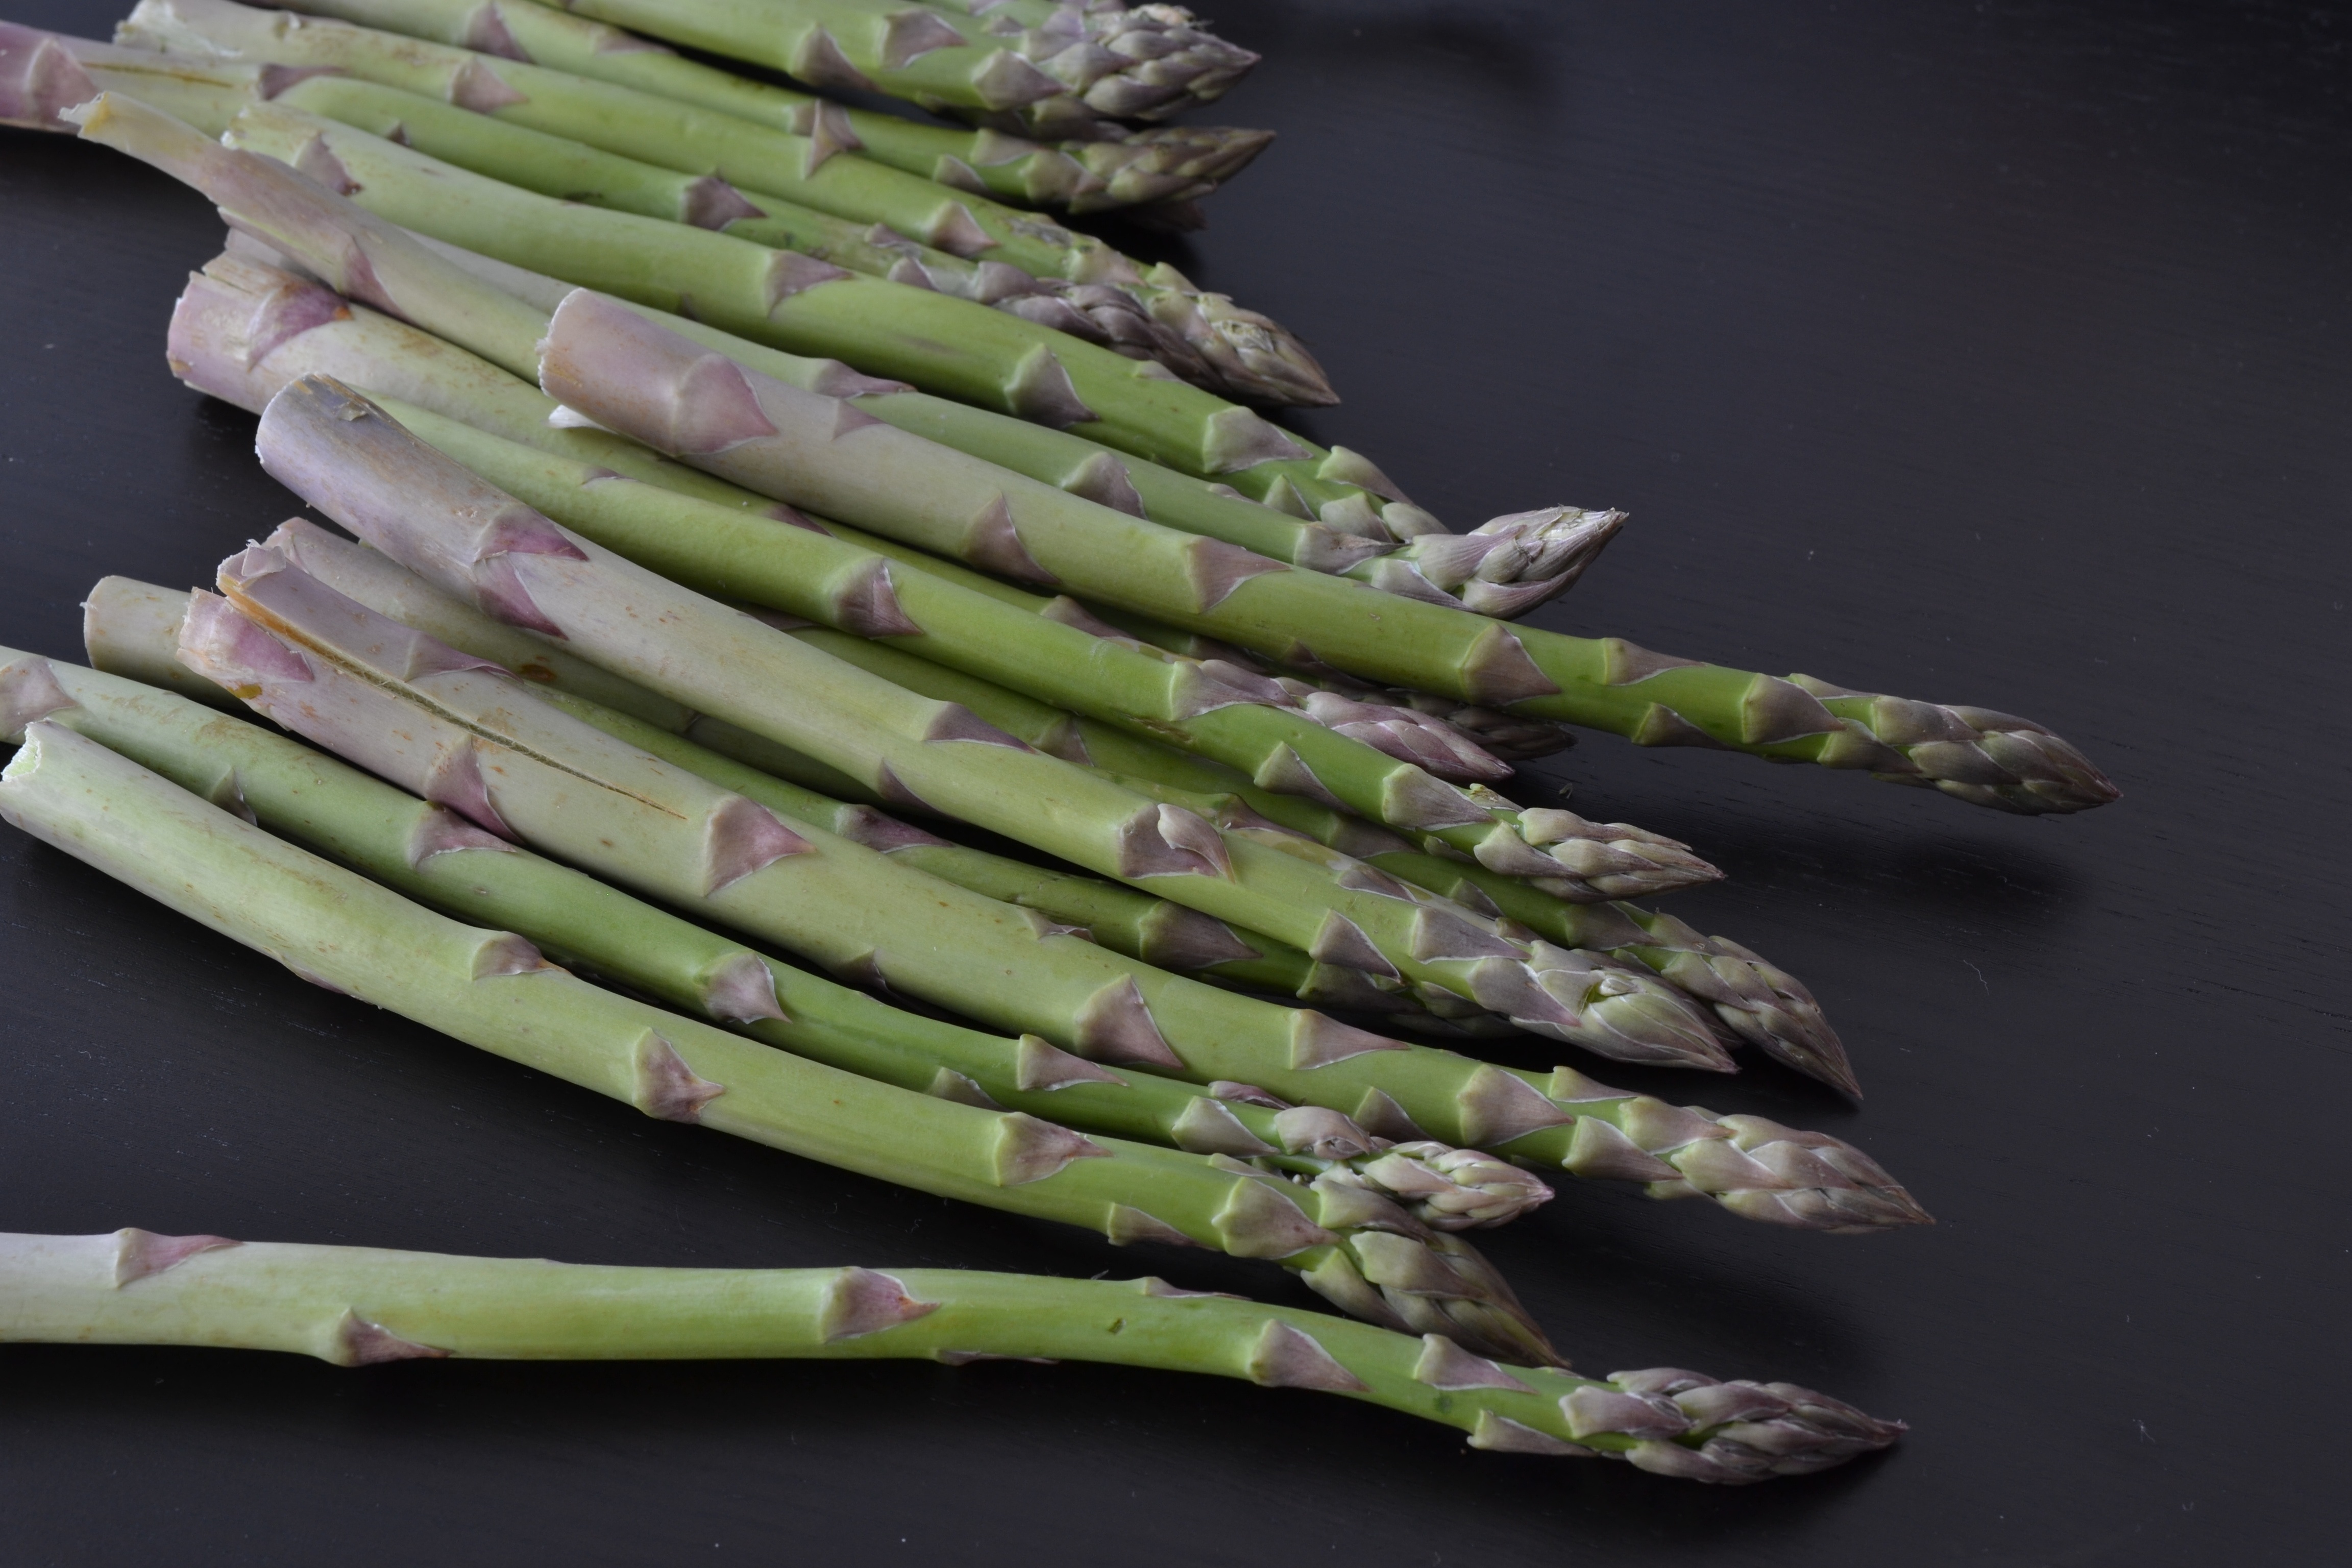
plant, food, green, produce, vegetable, healthy, eat, vegetables, asparagus, green asparagus, asparagus time, plant stem